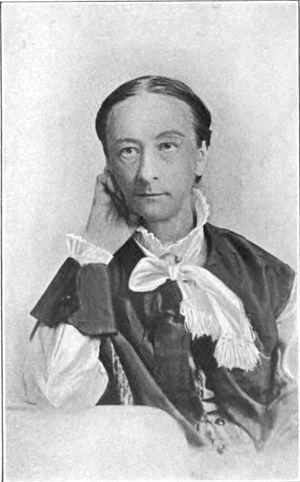
Susan Bogert Warner, nom de plume Elizabeth Wetherell, née le 11 juillet 1819 et morte le 17 mars 1885, est une écrivaine américaine presbytérienne de littérature chrétienne pour enfants et d'œuvres théologiques. On se souvient d'elle pour The Wide, Wide World. Ses autres œuvres incluent Queechy, Les Collines de Shatemuck, Melbourne House, Daisy, Walks from Eden, House of Israel, What She Could, Opportunités et Maison en ville. Susan et sa sœur Anna écrivent une série de romans semi-religieux qui ont une vente extraordinaire, dont Say and Seal, Stocking de Noël, Books of Blessing, The Law and the Testimony.